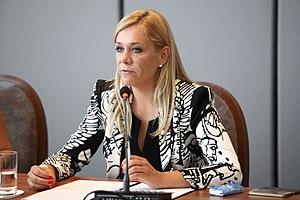
Denisa Saková, née le 17 avril 1976 à Nitra, est une femme politique slovaque. Elle est ministre de l'Intérieur entre 2018 et 2020.